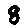
Label: 8